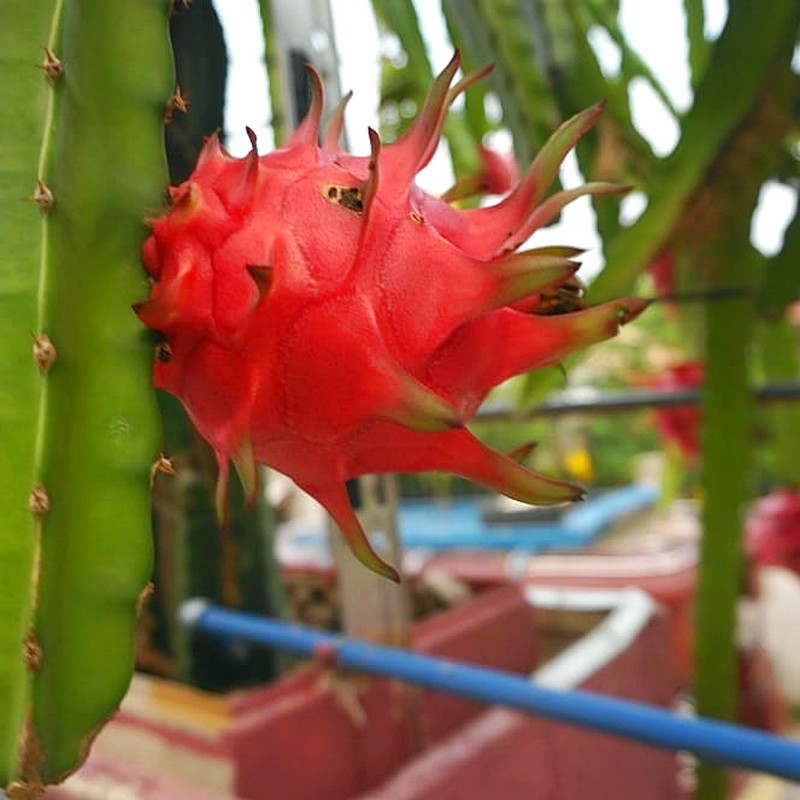
Label: Fresh Dragon Fruit